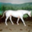
Label: horse